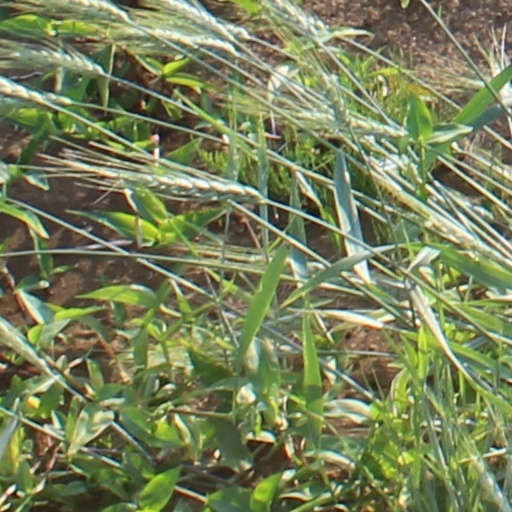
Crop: wheat